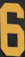
Number: 6